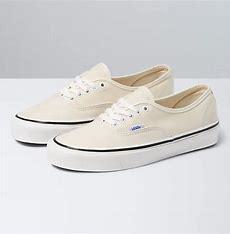
Brand: Vans
Model: Anaheim Factory Authentic 44 DX